2011 BMC Racing Team season

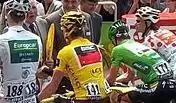
Evans wearing the yellow jersey before the start of the Tour's final stage, with the other jersey winners.

The Tour came down to the stage 20 time trial in Grenoble. While Evans was certainly the stronger of the two in the event, Schleck had surpassed expectations in the long time trial in the 2010 Tour de France and there was speculation as to whether the Luxembourger had enough time in hand to win the Tour with his 57-second cushion. They were the last two riders on the course, and rode diametrically different time trials. About an hour earlier, Tony Martin had set a dominant best time, finishing more than a minute better than any other rider in the field. Evans rode one of the best time trials of his life, seconds off Martin's pace at each time check and only seven seconds the lesser of him at the finish line. Schleck's ride was unremarkable, ceding two and a half minutes to Evans by finishing 17th on the day. What had been speculated to be a close challenge ended up being no challenge at all – Evans took the race lead by over a minute and a half. Since the Tour's final stage is largely ceremonial and not competitive for the overall classification, the time trial clinched the Tour for Evans, the first Grand Tour win in Evans' long top-level career that had featured three previous podiums and six previous top-tens. All nine BMC riders reached the Tour's finish. Evans' triumph meant that Hincapie set a new record as the only man ever to ride on nine Tour-winning squads.